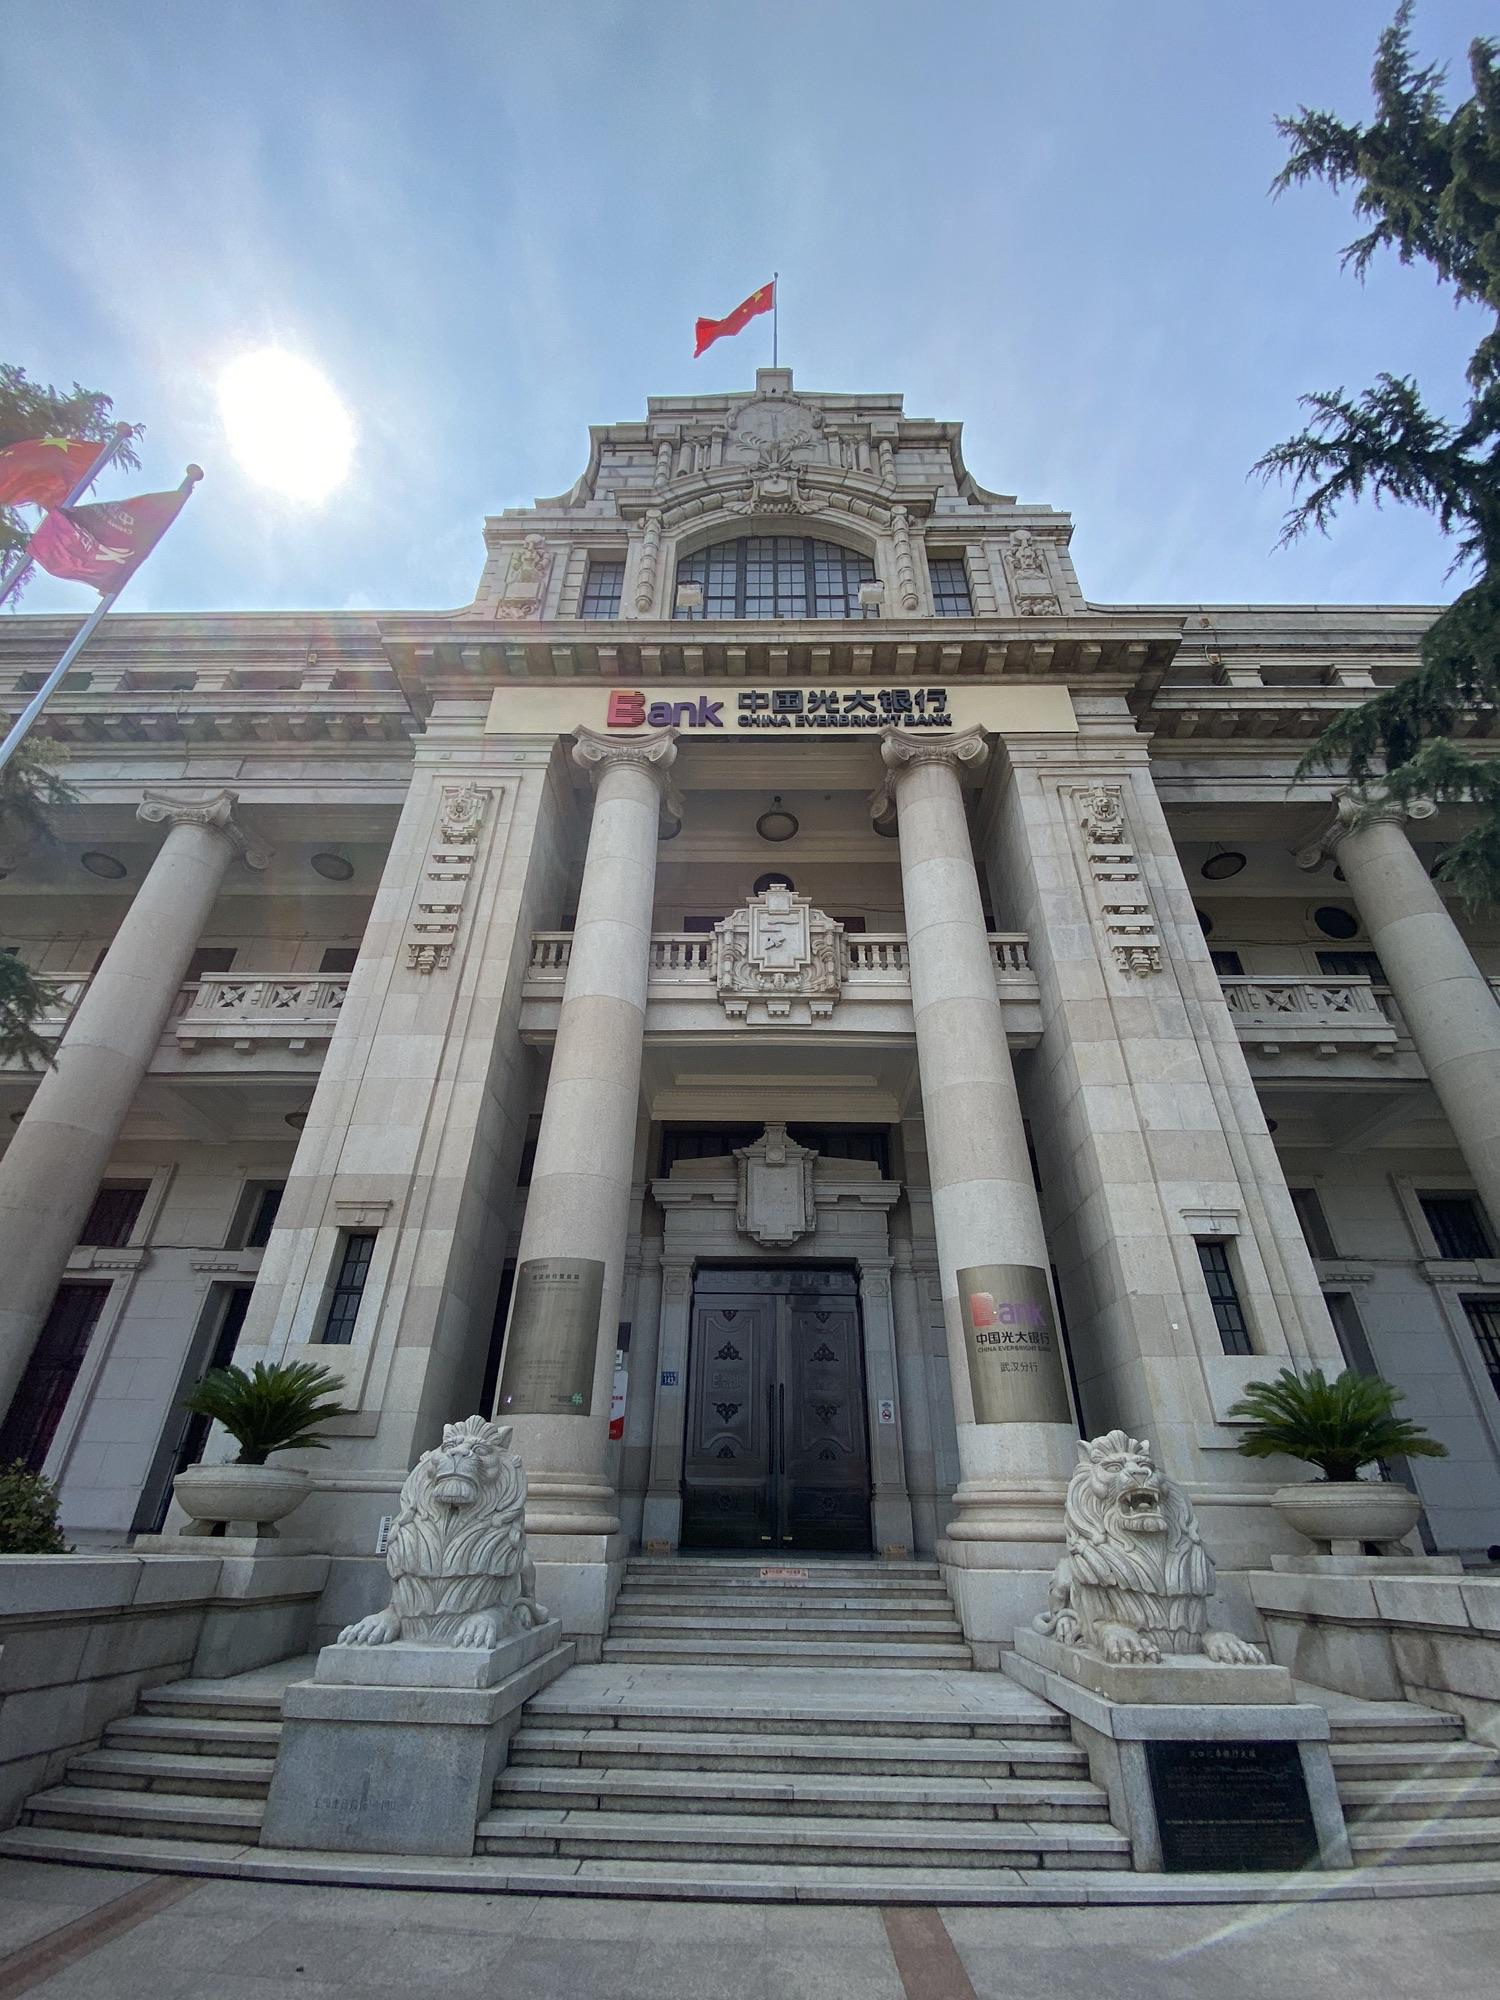
地标名称：汉口汇丰银行大楼
所在城市：武汉市·江岸区